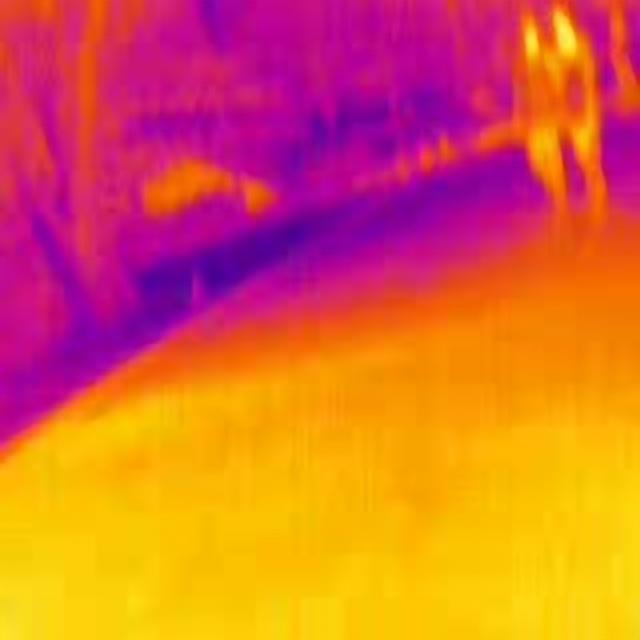
Detected objects:
label: person
label: person